Irene Gut Opdyke

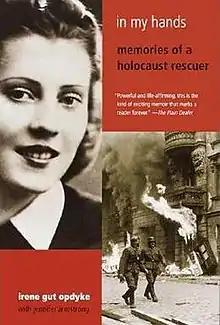
Front cover of "In My Hands. Memories of a Holocaust Rescuer" by Opdyke,

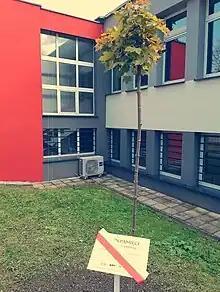
Maple tree in memory of Irena Gut Opdyke, Righteous Among the Nations, in Piekary Śląskie, in Poland.

Irene Gut Opdyke (born Irena Gut, 5 May 1918 – 17 May 2003) was a Polish nurse who gained international recognition for aiding Polish Jews persecuted by Nazi Germany during World War II. She was honored as a Righteous Among the Nations by Yad Vashem for risking her life to save 12 Jews.